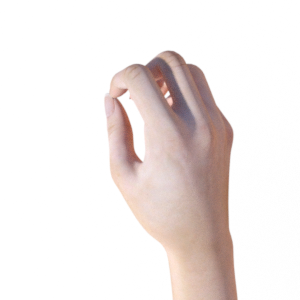
Label: rock